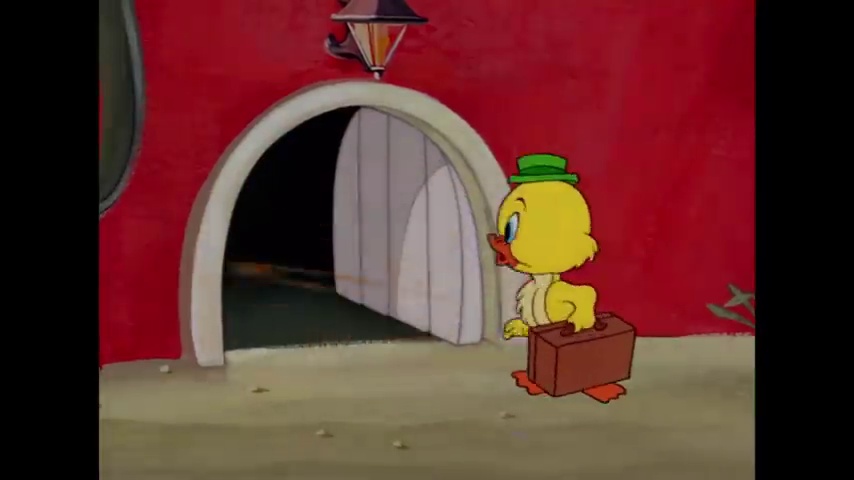
Portrait style: Cartoon Portrait